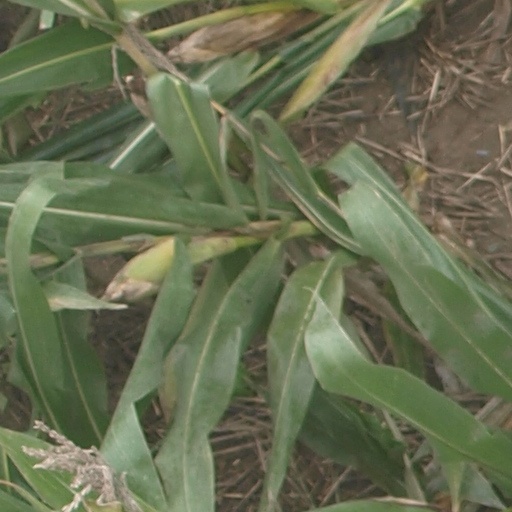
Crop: maize; corn